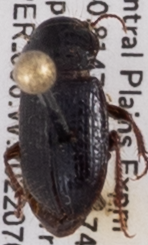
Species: Piosoma setosum
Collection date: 2022-07-06
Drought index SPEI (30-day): -0.664
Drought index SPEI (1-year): -2.09
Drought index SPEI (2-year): -1.45